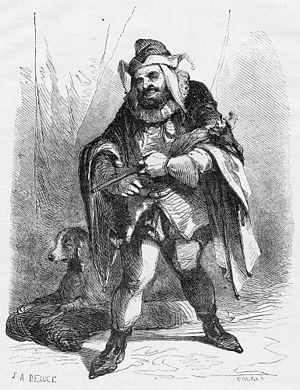
""Triboulet"", illustration pour la pièce de théâtre ""Le Roi s'amuse"" de Victor Hugo. Gravure de J. A. Beaucé (1818-1875) et Georges Rouget (1781-1869).
Rigoletto est un opéra italien en trois actes et quatre tableaux de Giuseppe Verdi, sur un livret de Francesco Maria Piave, d'après la pièce de Victor Hugo Le roi s'amuse, créé le 11 mars 1851 au théâtre de la Fenice à Venise. Il s'agit du dix-septième opéra du compositeur, formant avec Le Trouvère et La traviata, la « trilogie populaire » de Verdi.
Le roi s'amuse est un drame romantique en cinq actes et en vers de Victor Hugo, représenté pour la première fois à Paris, le 22 novembre 1832 à la Comédie-Française.
Nicolas Ferrial, dit Le Févrial, alias Triboulet, né en 1479 à Blois et mort en 1536, est le bouffon de la cour de France sous les règnes de Louis XII et François Iᵉʳ.